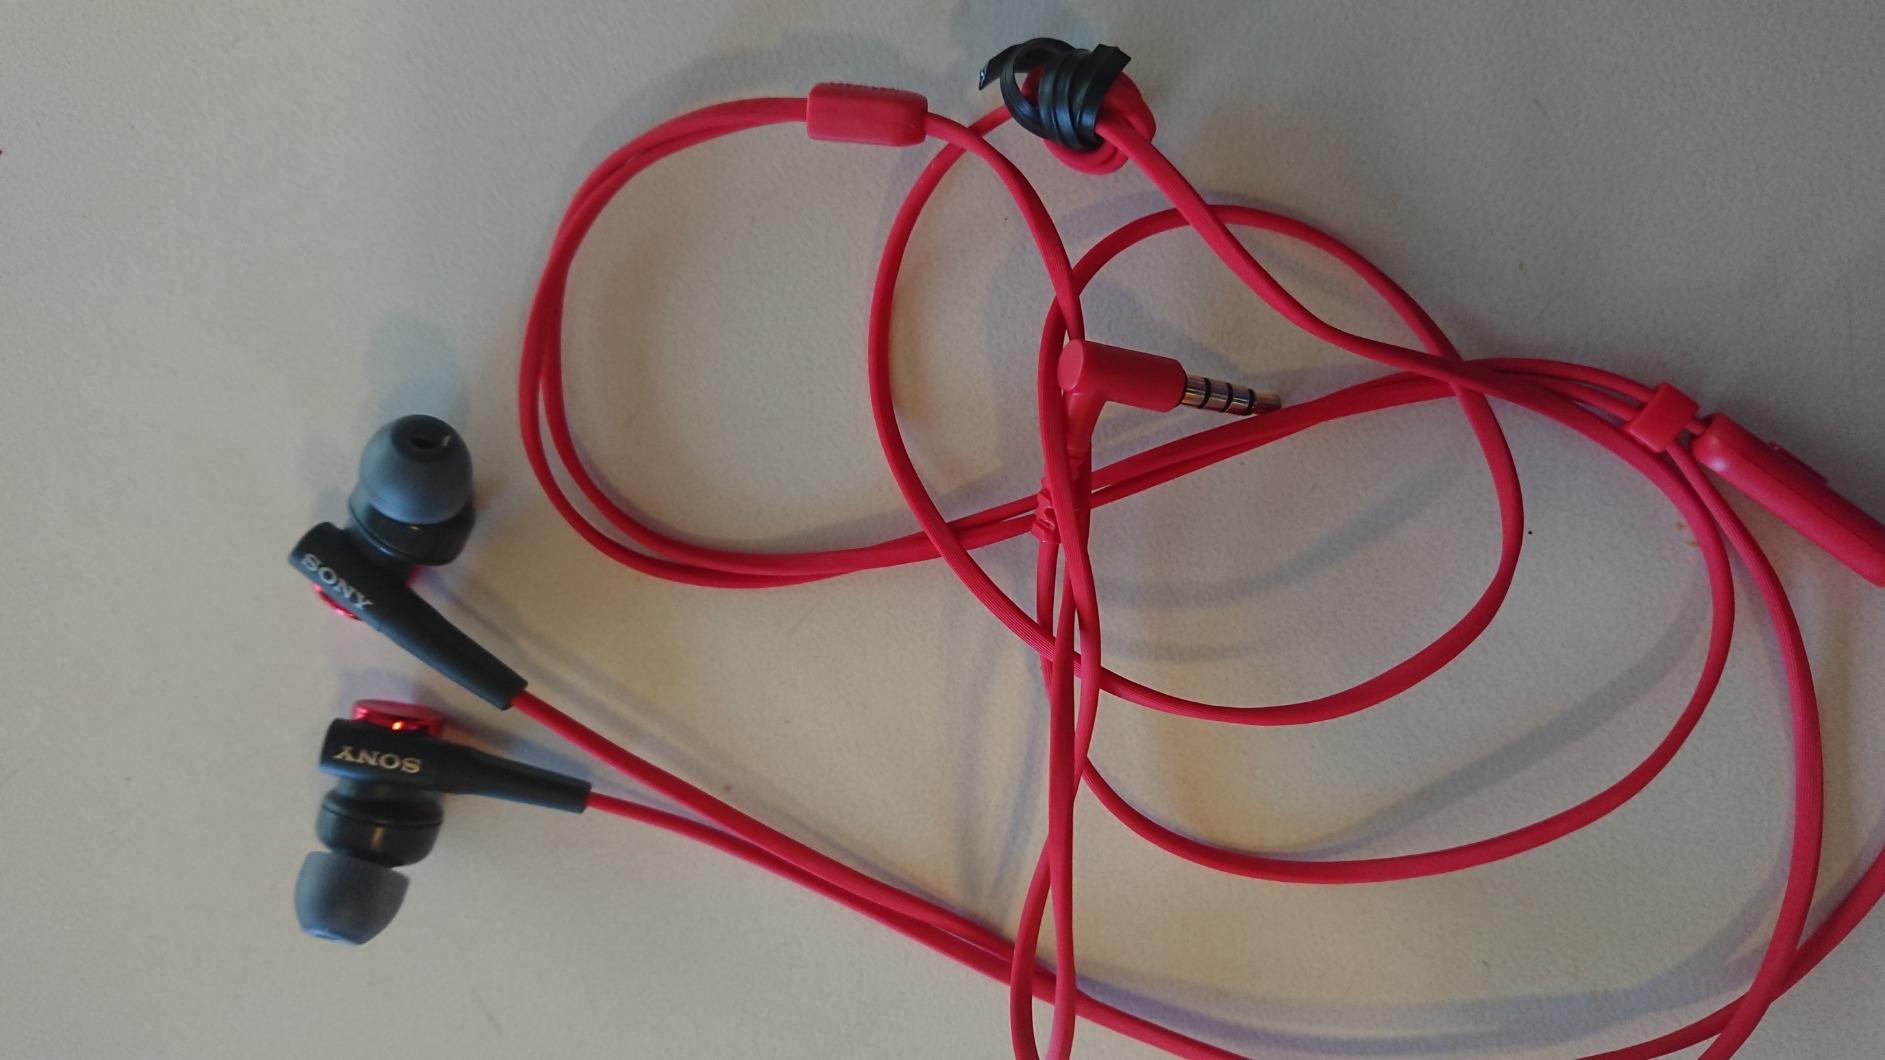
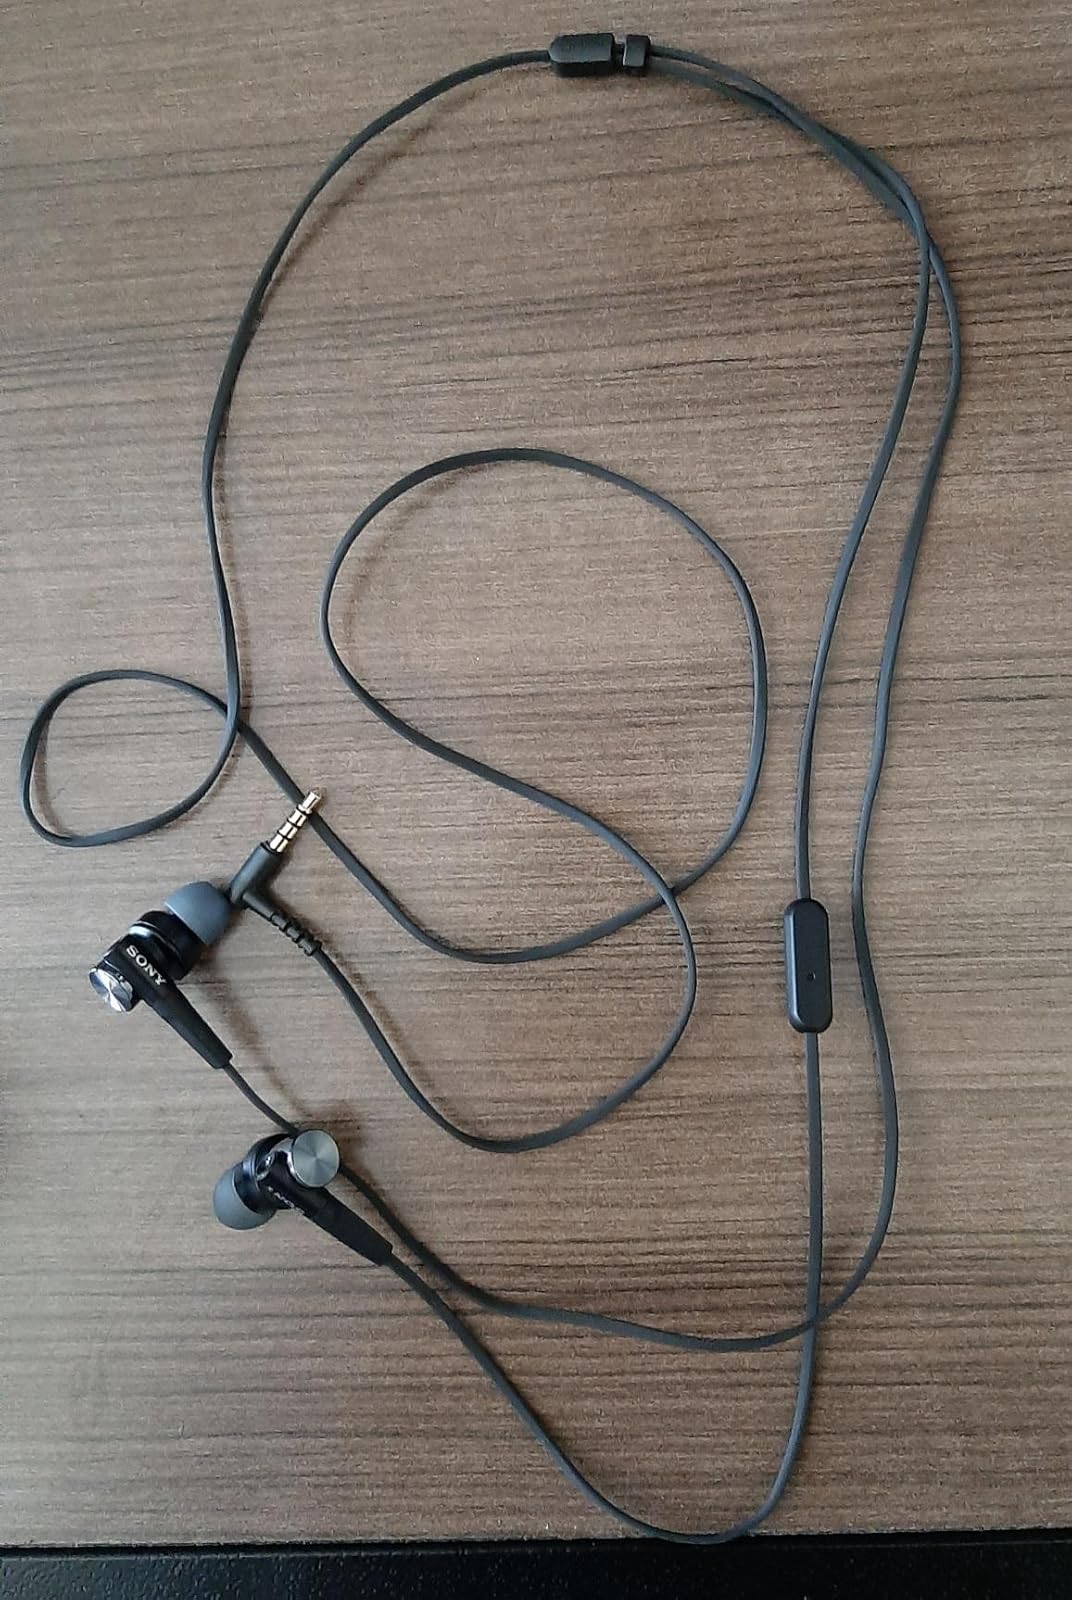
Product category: headphones
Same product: no